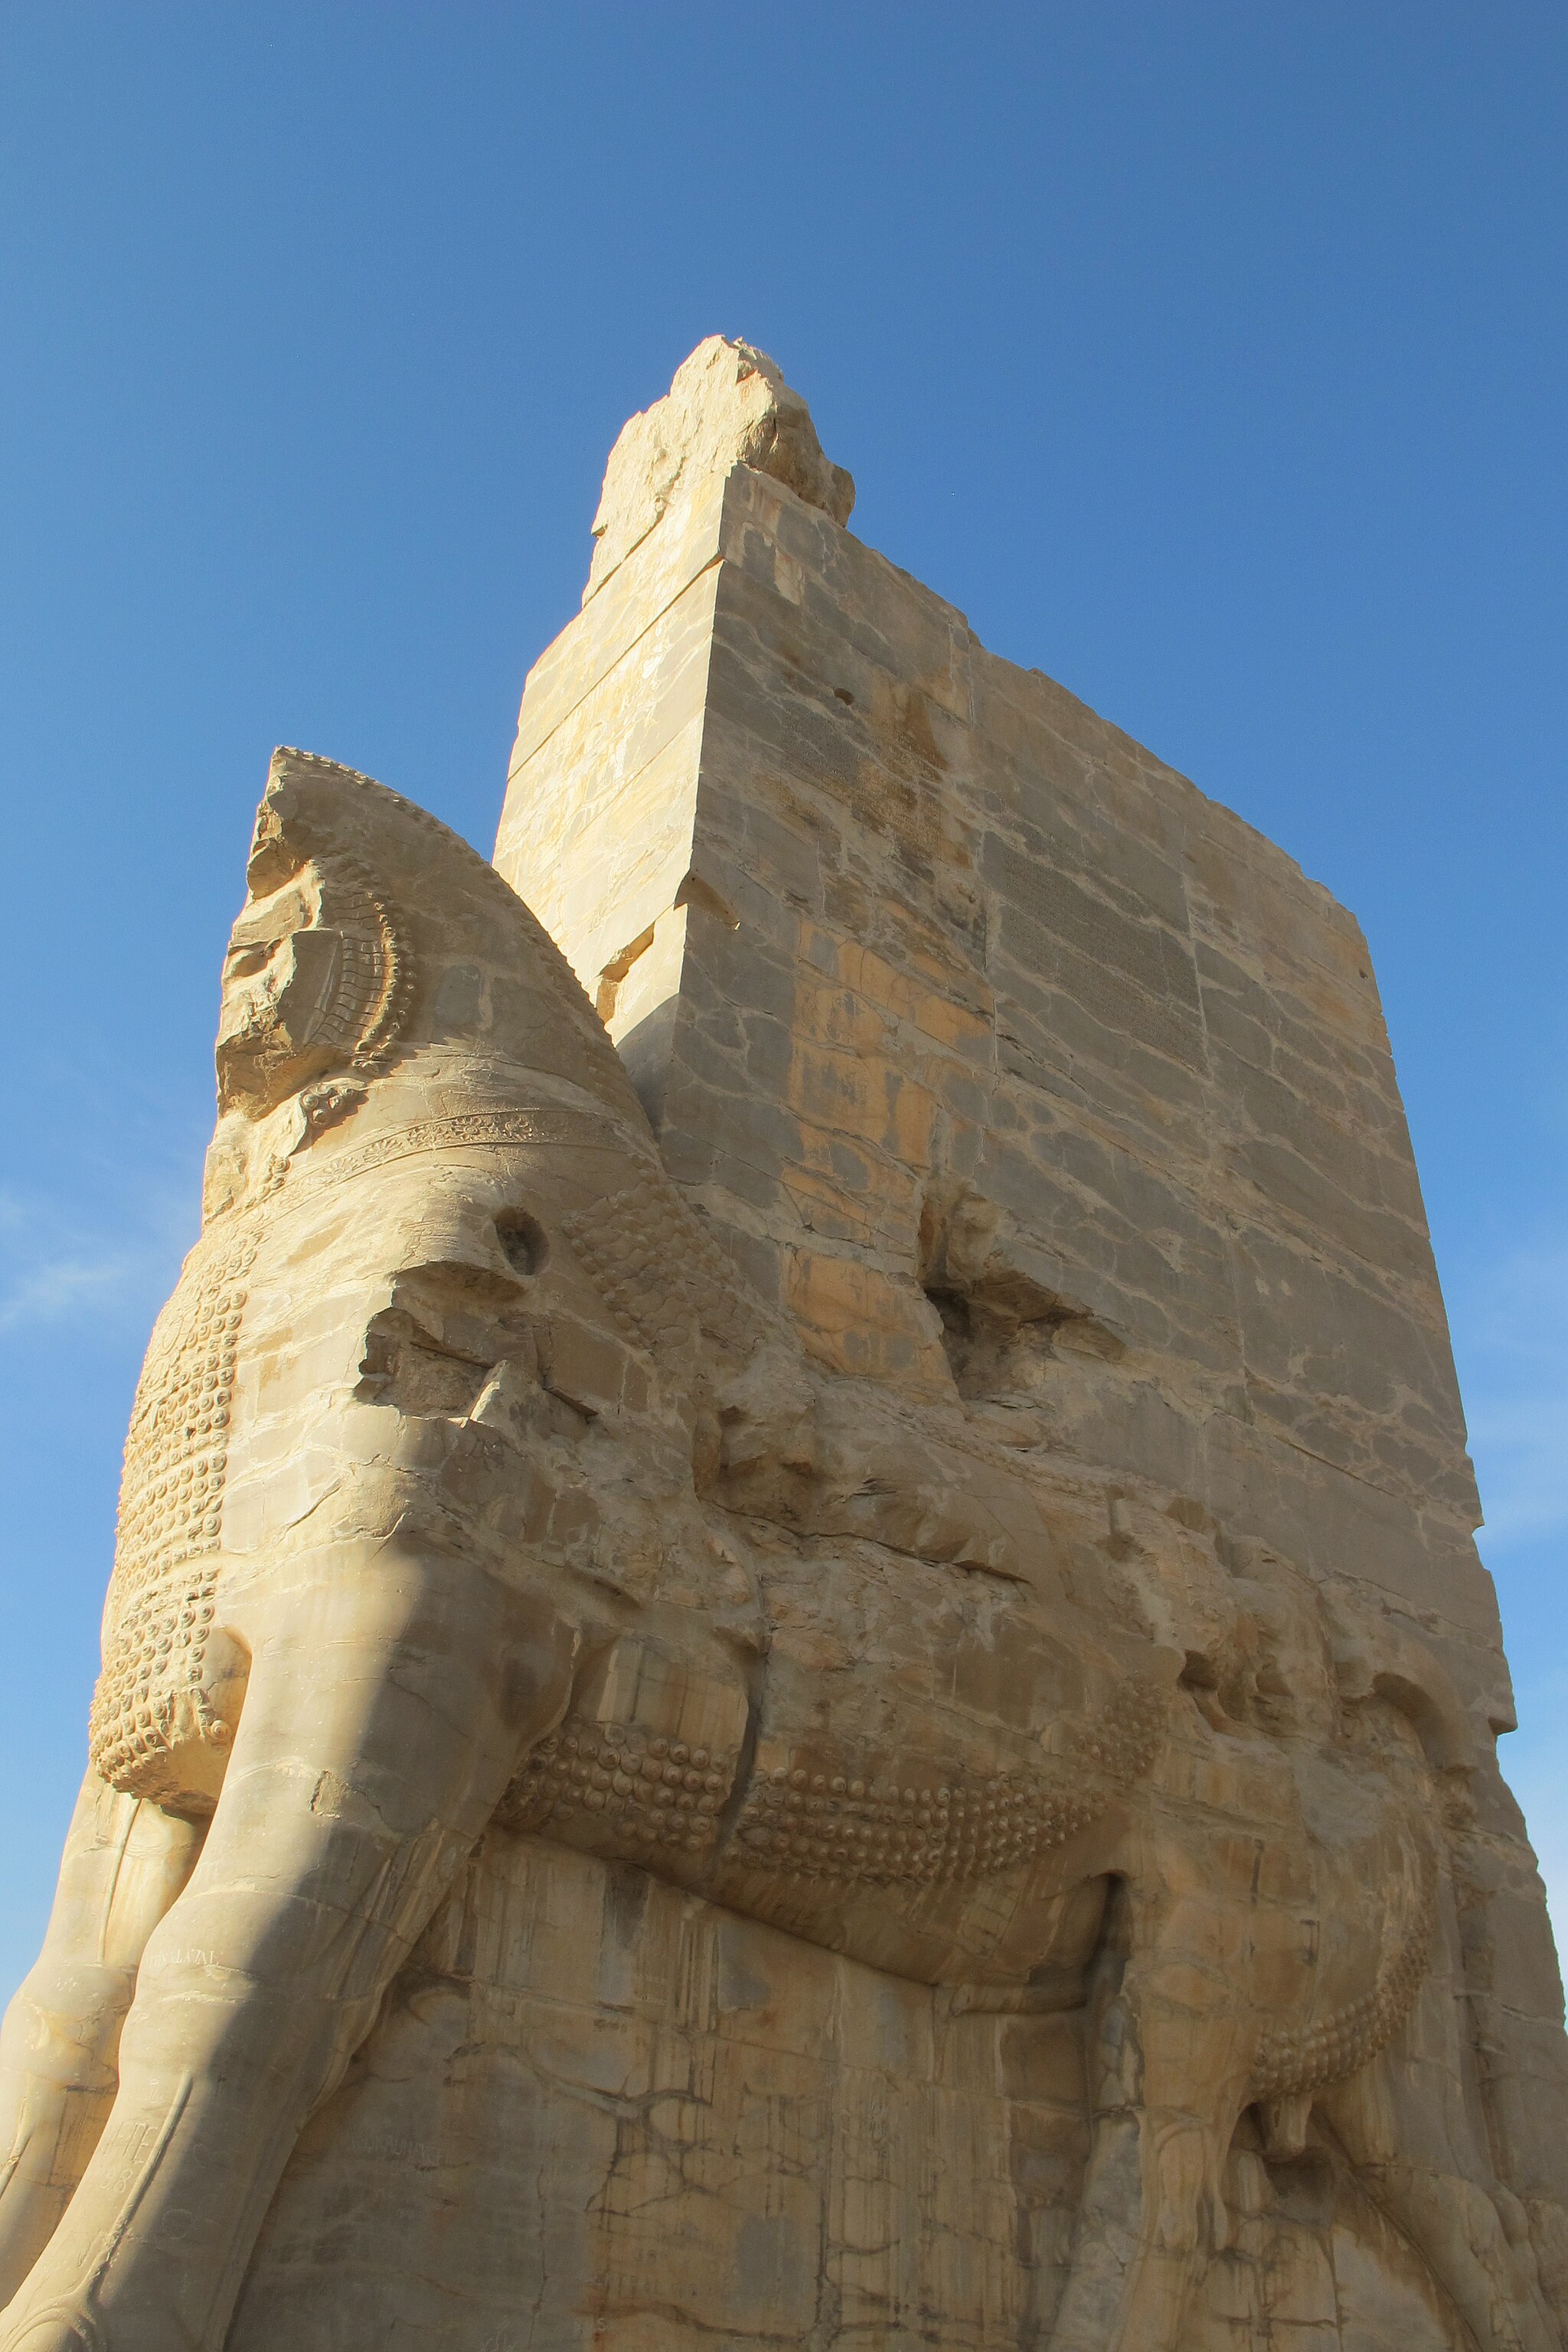
Title: تخت جمشید به روایت مینیک7
Date: 2016-07-16 23:16:27
Categories: Images from Wiki Loves Monuments 2018, Self-published work, Cultural heritage monuments in Iran with known IDs, Uploaded via Campaign:wlm-ir, Images from Wiki Loves Monuments in Marvdasht, 2016 in Persepolis, Images from Wiki Loves Monuments 2018 in Iran, Details of Gate of All Nations